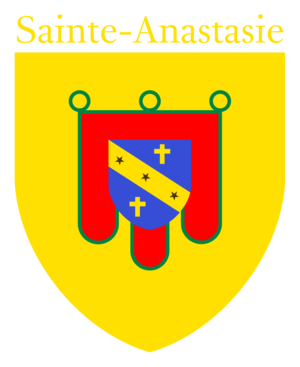
Blason de la Commune de Sainte-Anastasie en Auvergne (France)
Sainte-Anastasie est une ancienne commune française, située dans le département du Cantal en région Auvergne-Rhône-Alpes. Elle fusionne le 1ᵉʳ décembre 2016 avec les communes de Celles, Chalinargues, Chavagnac et Neussargues-Moissac pour constituer la commune nouvelle de Neussargues en Pinatelle.